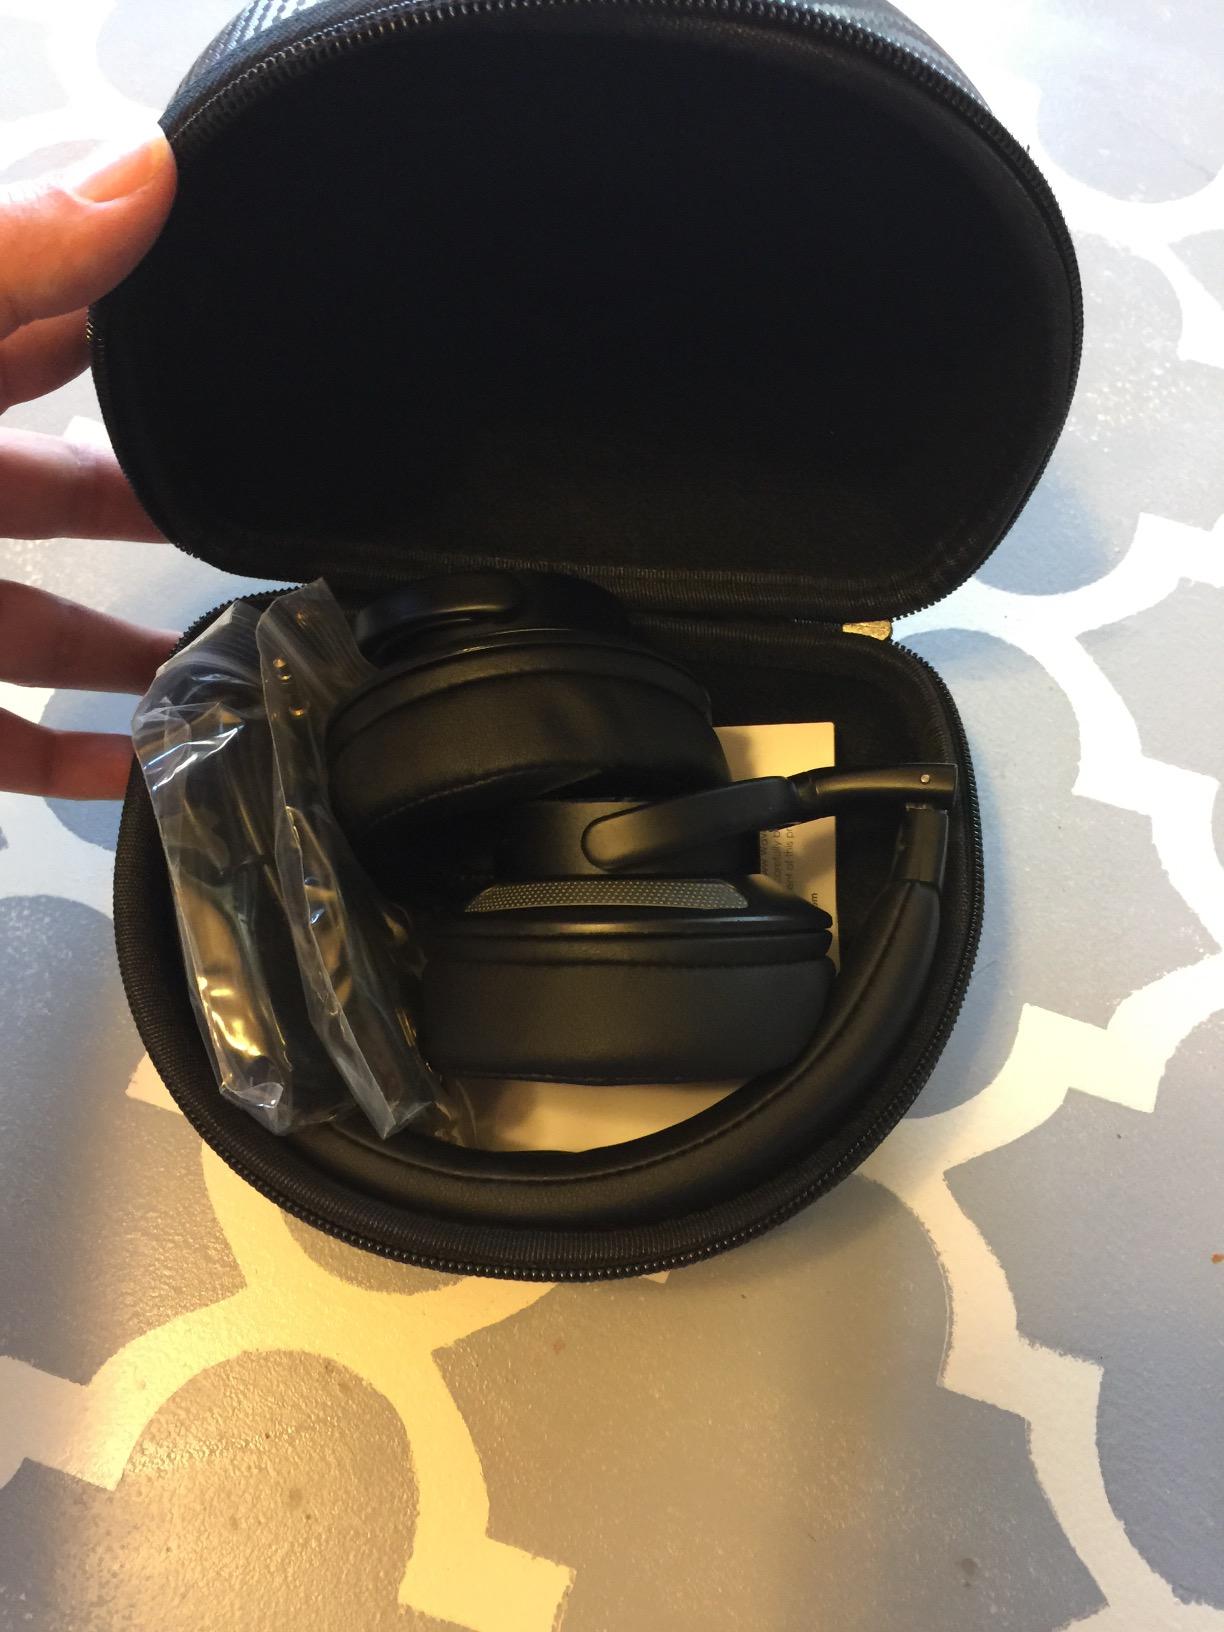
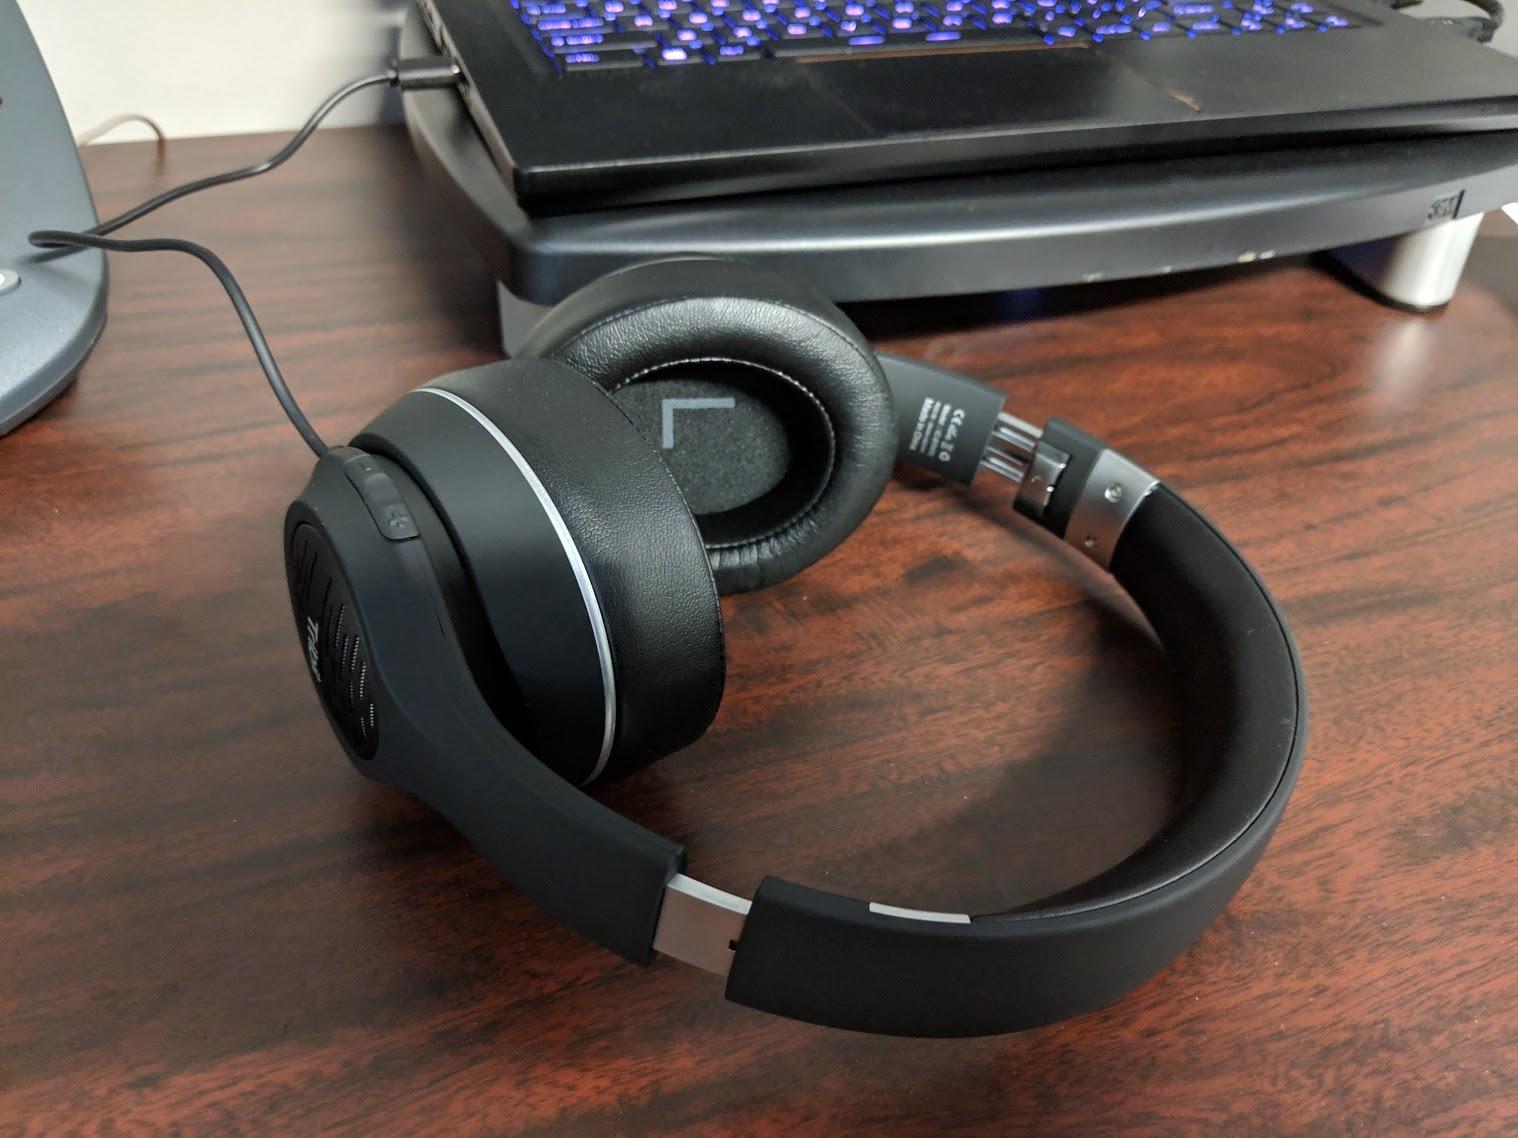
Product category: headphones
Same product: no